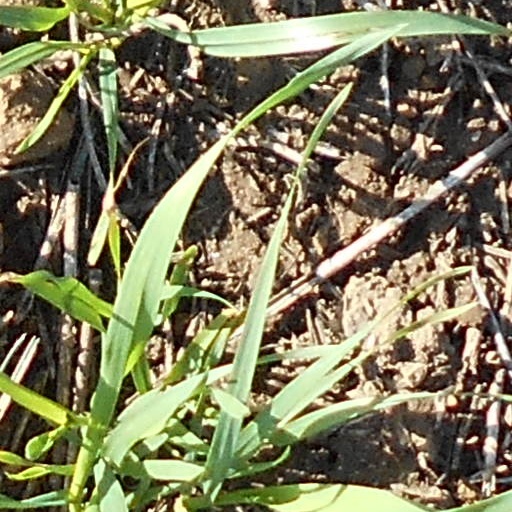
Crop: wheat